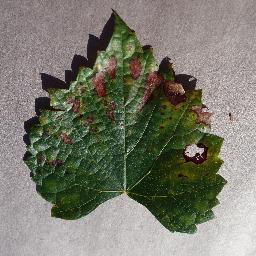
Label: Grape___Esca_(Black_Measles)